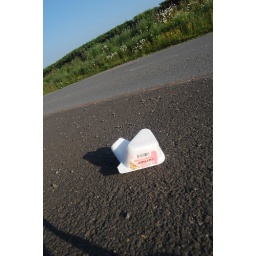
stop chucking it out the car window Take it home and put it in the bin